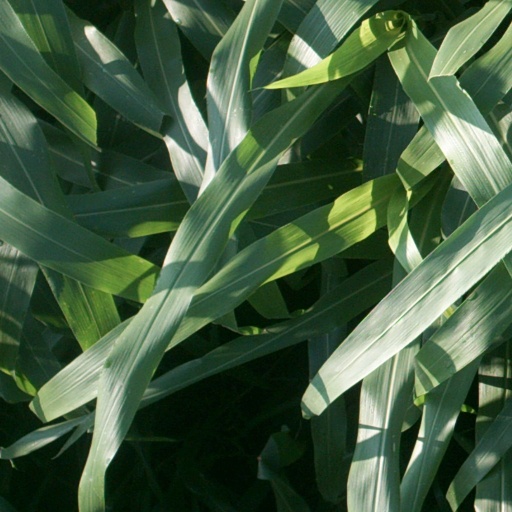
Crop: sorghum